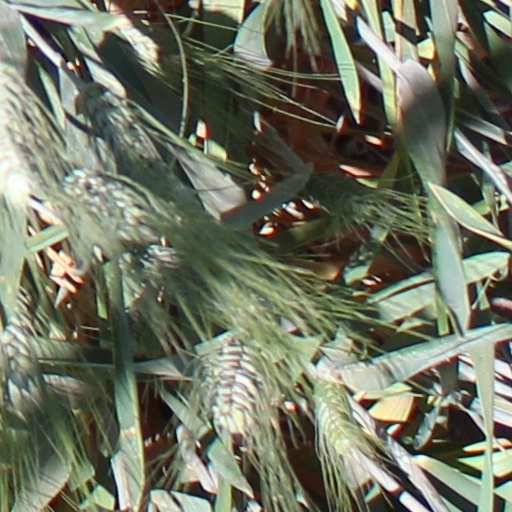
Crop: wheat